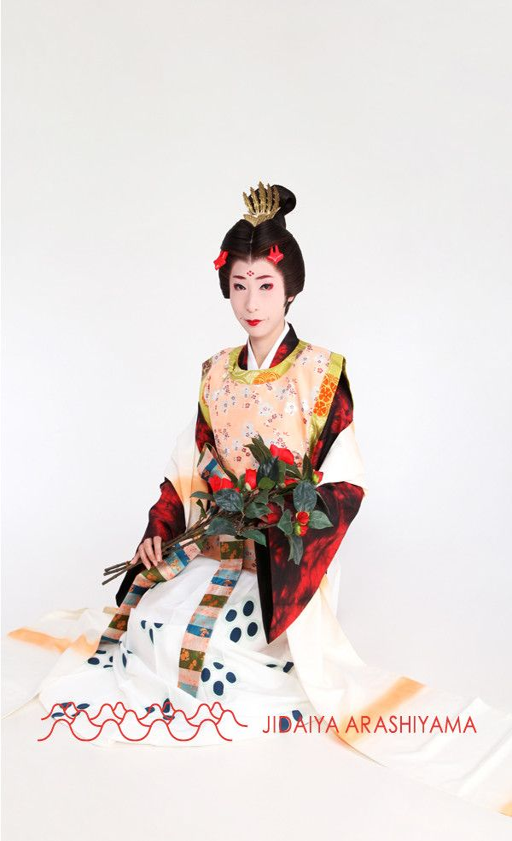
i think this woman is dressed in robes from the period .